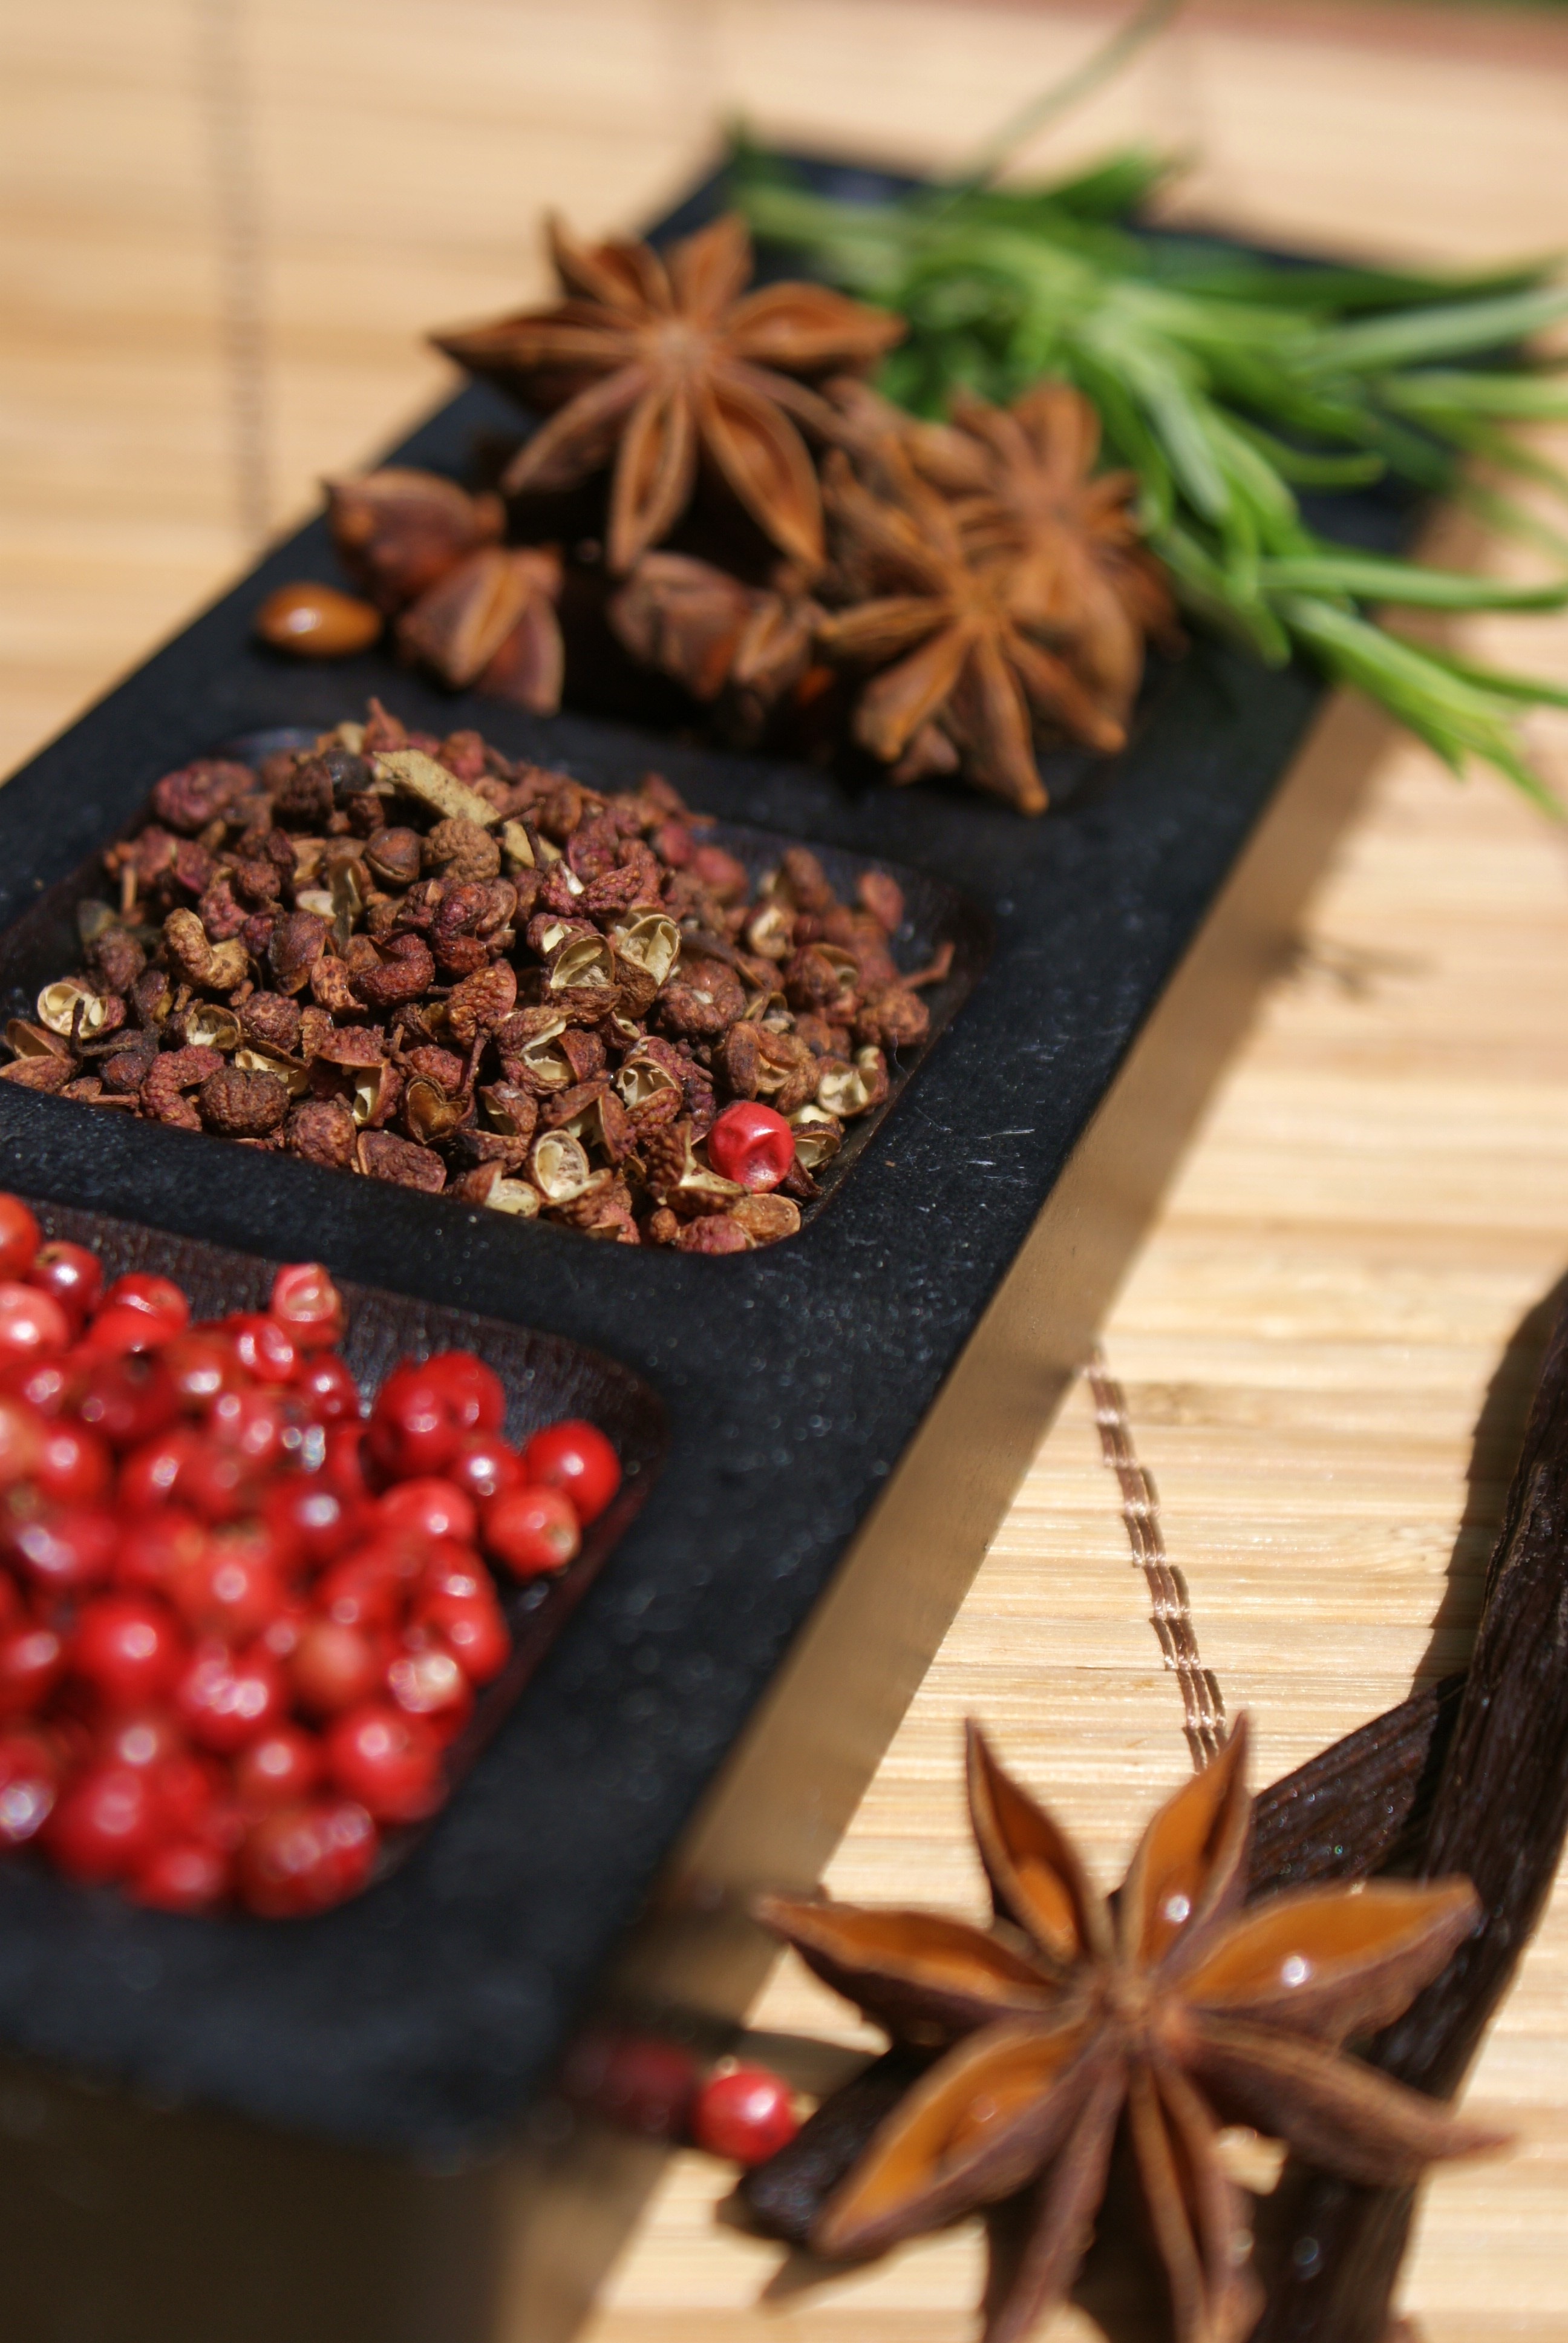
plant, meal, food, green, pepper, red, herb, produce, brown, drink, breakfast, baking, cook, herbs, rosemary, wellness, flavor, anise, star anise, berry red, snack food, lulur